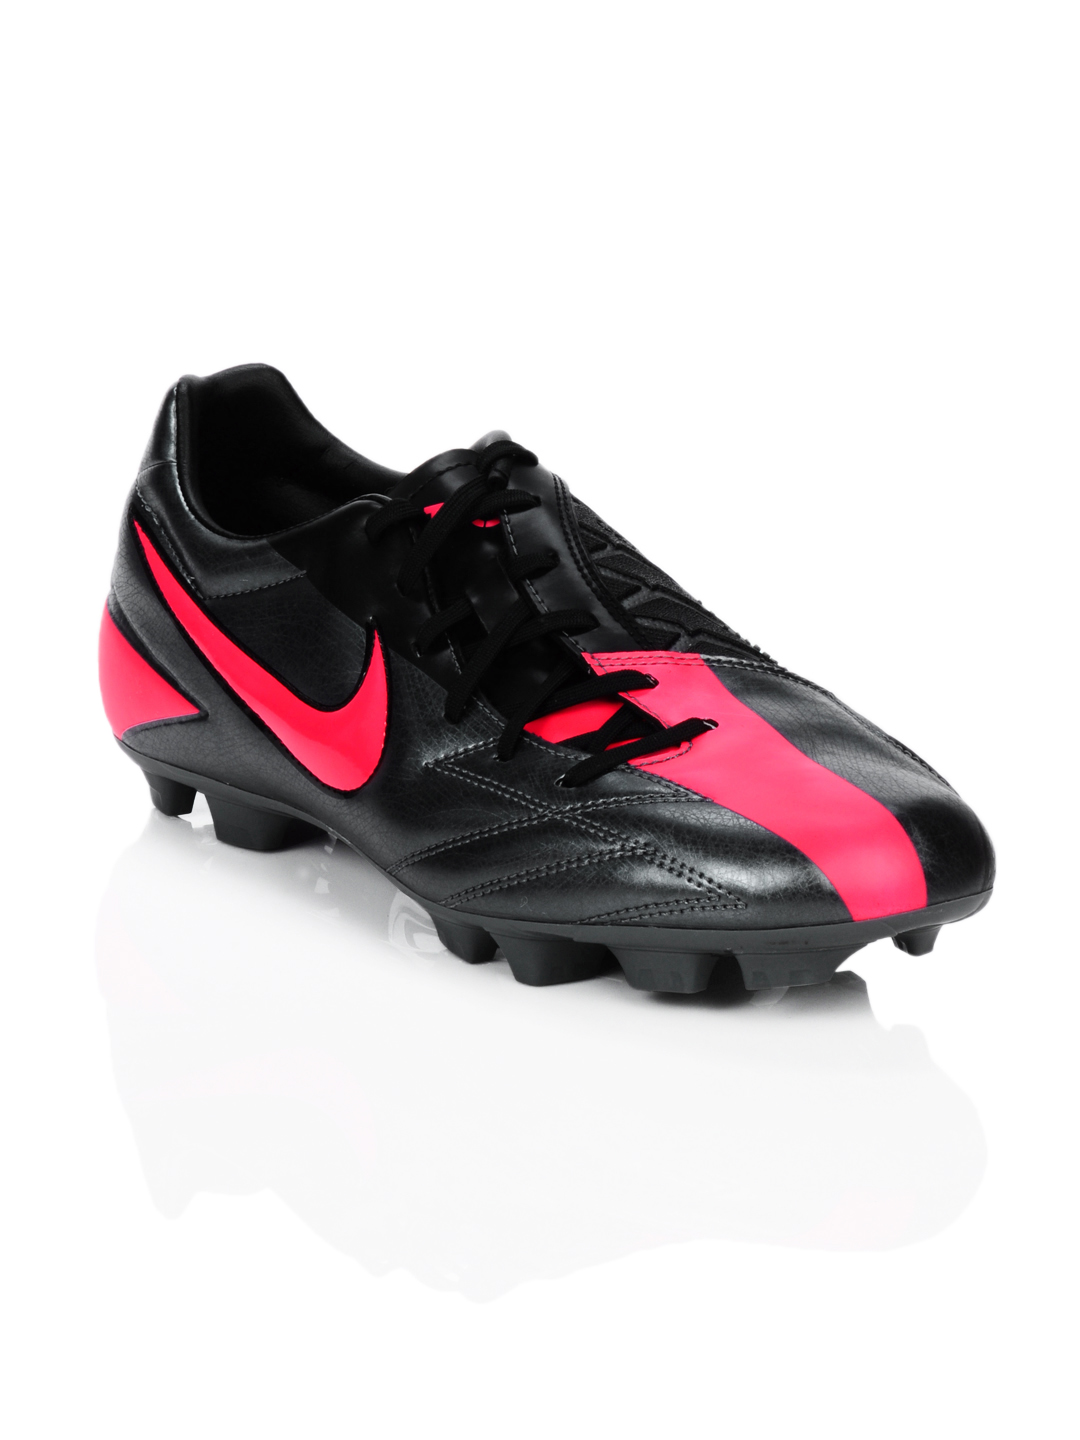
Nike Men T90 Shoot IV HG-B Grey Sports Shoes
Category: Footwear / Shoes / Sports Shoes
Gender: Men
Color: Grey
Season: Summer 2012
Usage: Sports